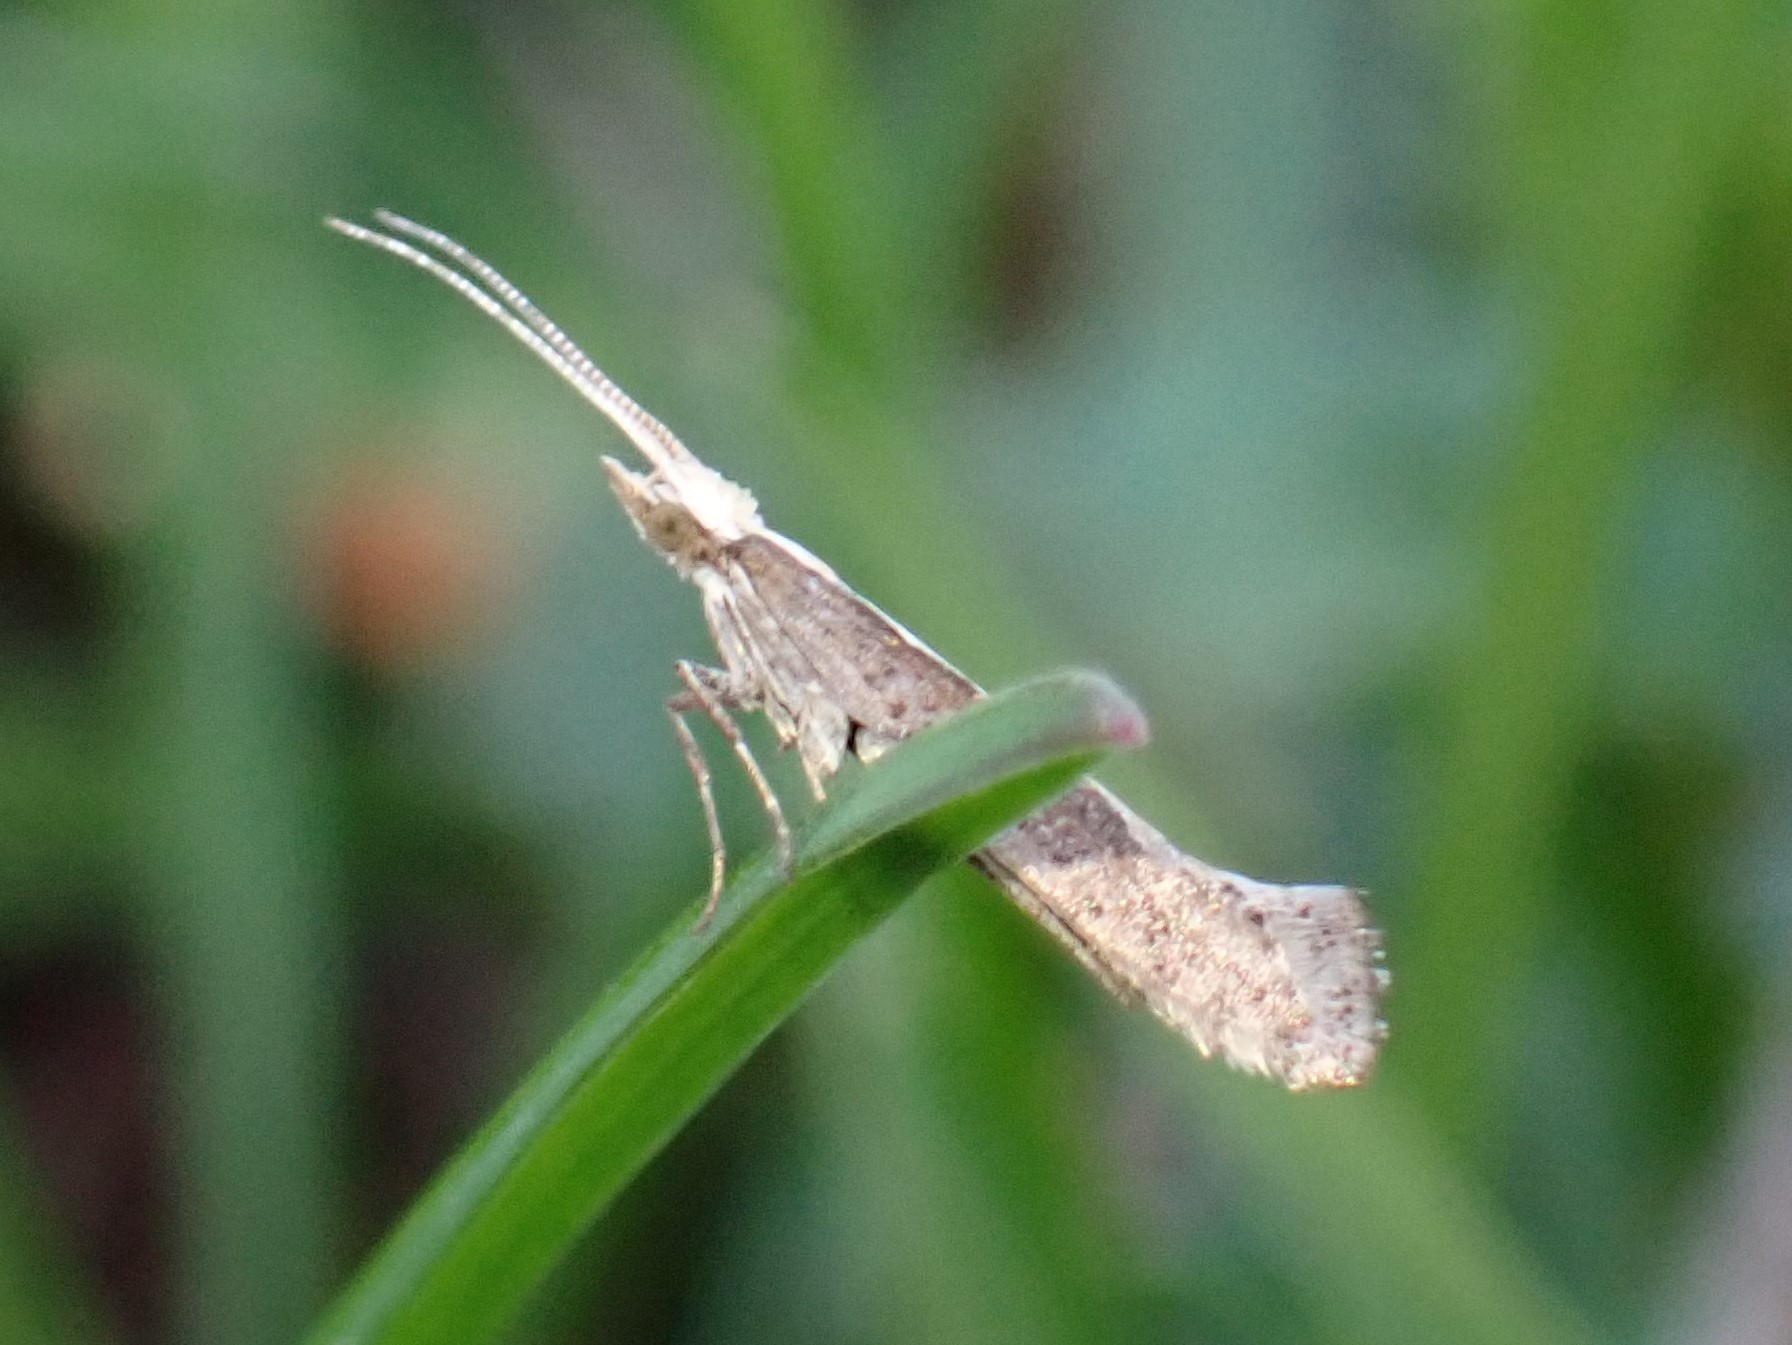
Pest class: diamondback_moth